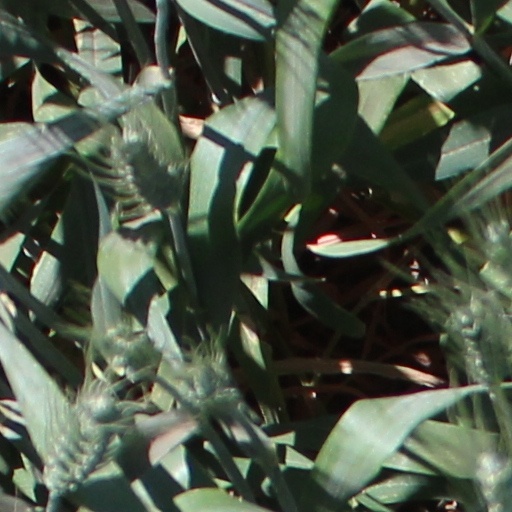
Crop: wheat